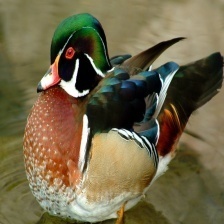
Species: WOOD DUCK
Scientific name: AIX SPONSA
ImageNet parent category: drake